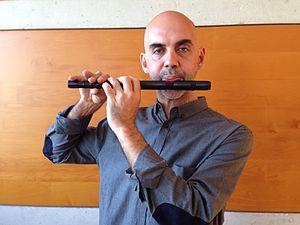
La nōkan est une flûte traversière en bambou de la musique japonaise. C'est l'instrument mélodique employé dans l'accompagnement du théâtre nō, en plus des tambours.